History of circumcision

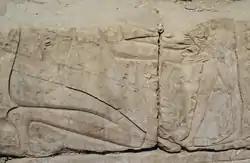
Ancient Egyptian carved scene of circumcision, from the inner northern wall of the Temple of Khonspekhrod at the Precinct of Mut, Luxor, Egypt. Eighteenth dynasty, Amenhotep III, c. 1360 BCE.

According to studies, the Egyptian rite performed at the age of puberty, did not involve the amputation of an annular piece of the foreskin as in the modern Jewish rite of brit milah. Instead, it would have involved excising a triangular section, or alternately just creating a longitudinal incision, in the dorsal face of the foreskin. In modern terms, this is preputioplasty and/or dorsal slit (superincision). This is supported by artworks and statues showing foreskins, some of which present an incision on the glans, not an annular circumcision.